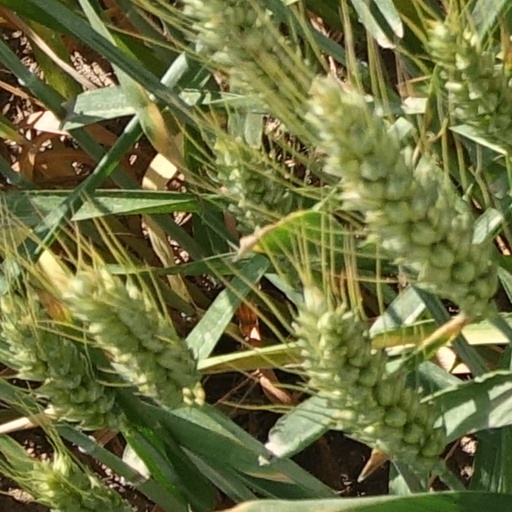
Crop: wheat